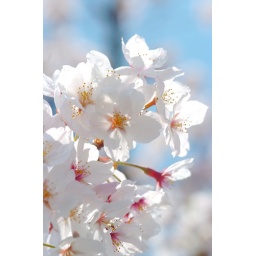
I took a drop of water on the petal in the sky after the rain